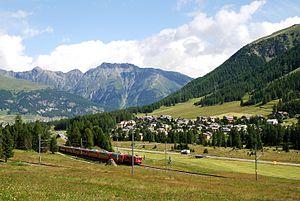
Pontresina est une commune suisse du canton des Grisons, située dans la région de Maloja.
La Route principale 29 est une route principale suisse reliant Samedan à Campocologno dans le canton des Grisons. Elle débute à Samedan en Haute-Engadine à l'intersection avec la route principale 27, puis remonte le Val Bernina pour atteindre le Col de la Bernina. Une fois le col franchit, la H29 rejoint le val Poschiavo puis la frontière italienne.